Shaker Seed Company

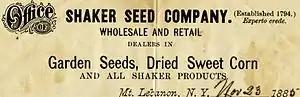
Shaker Seed Company 1885 letterhead

The Shaker Seed Company was an American seed company that was owned and operated by the Shakers in the eighteenth and nineteenth century. In the latter part of the eighteenth century, many Shaker communities produced several vegetable seed varieties for sale. The company created innovations in the marketing of seedsincluding distributing, packaging and catalogingall of which changed the horticultural business model forever.